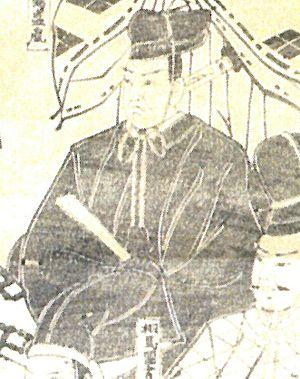
Sōma Yoshitane, fils ainé de Sōma Moritane, est un daimyo du sud de la province de Mutsu et le chef à la 16ᵉ génération du clan Sōma. Yoshitane combat de nombreuses fois le clan Date jusqu'à sa défaite en 1589. Après la soumission de Date Masamune à Toyotomi Hideyoshi, Yoshitane déclare également son allégeance à Hideyoshi puis est rétabli dans ses possessions à Nakamura dans la province de Mutsu. Lors de la campagne de Sekigahara, Yoshitane ne répond pas assez vite à l'appel aux armes de Tokugawa Ieyasu et se voit en conséquence dépossédé de son territoire.